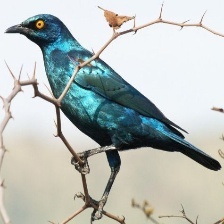
Species: CAPE GLOSSY STARLING
Scientific name: LAMPROTORNIS NITENS